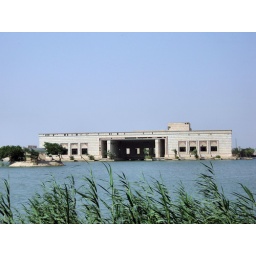
Another building around the lake at Camp Victory